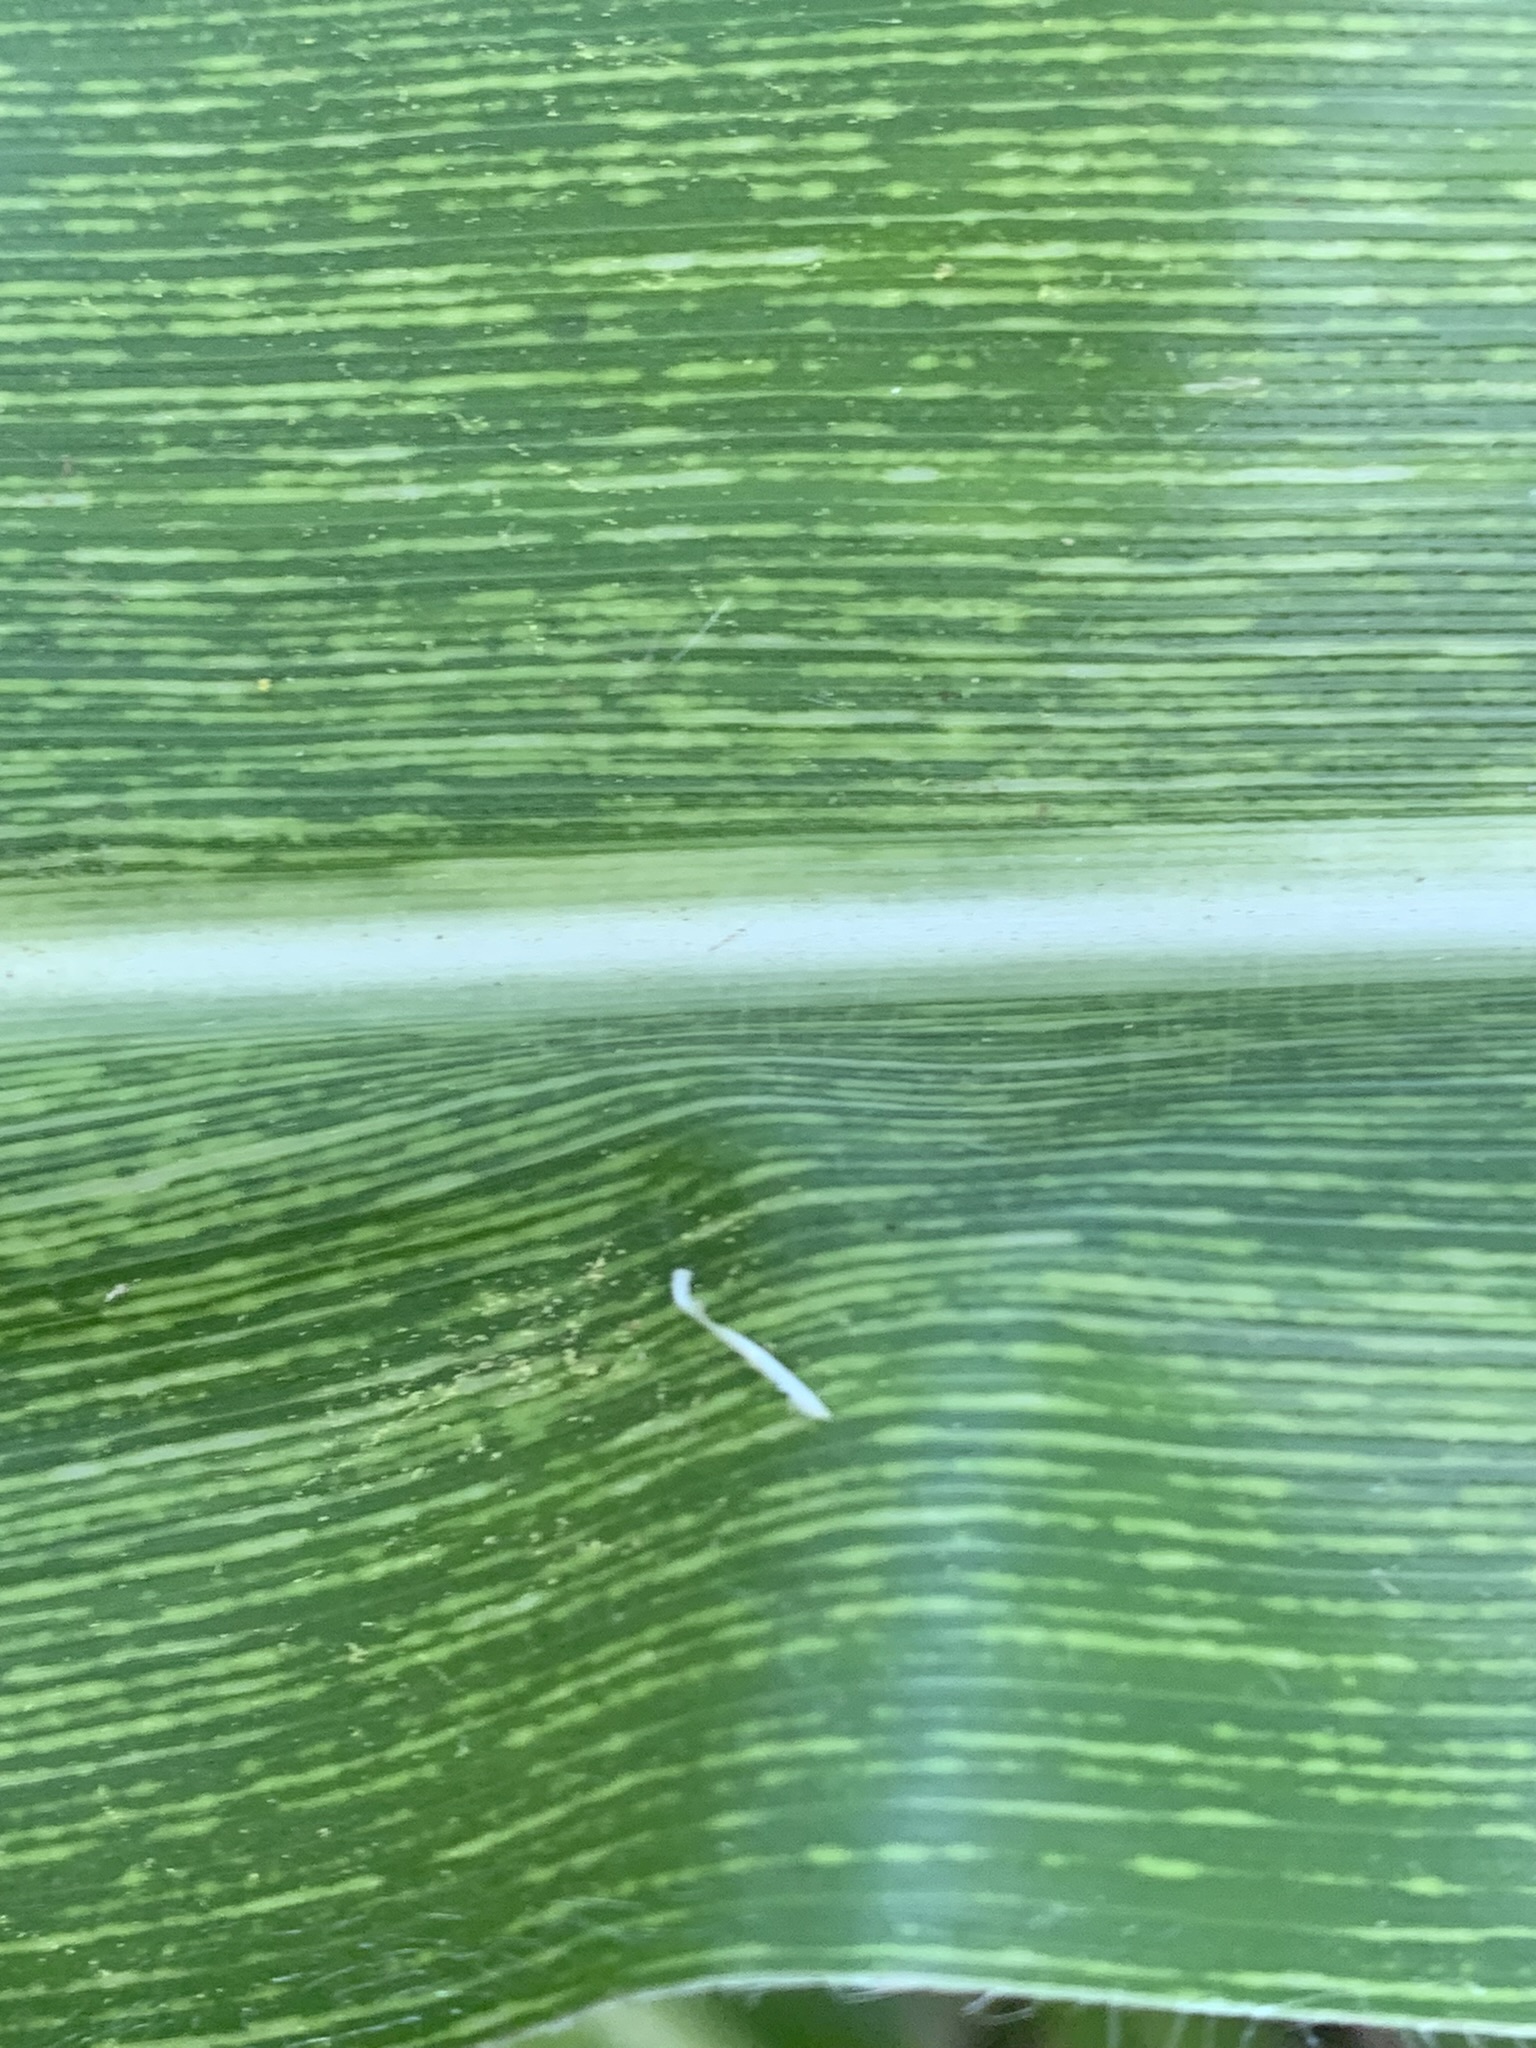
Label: MSV